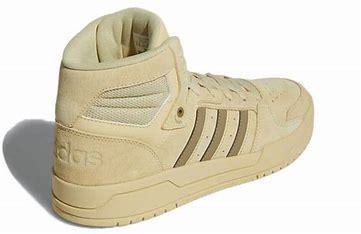
Brand: adidas
Model: NEO Entrap Mid Skate